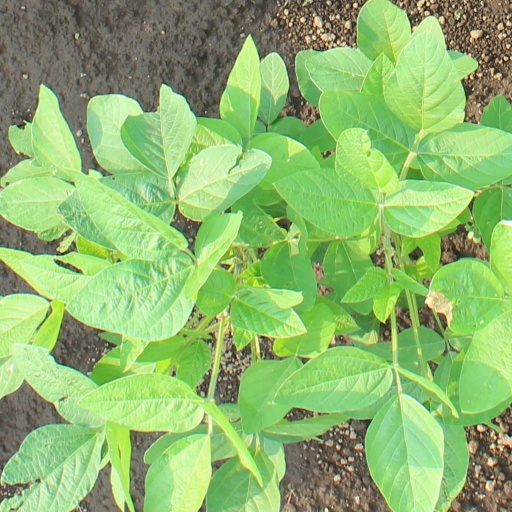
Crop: soybean